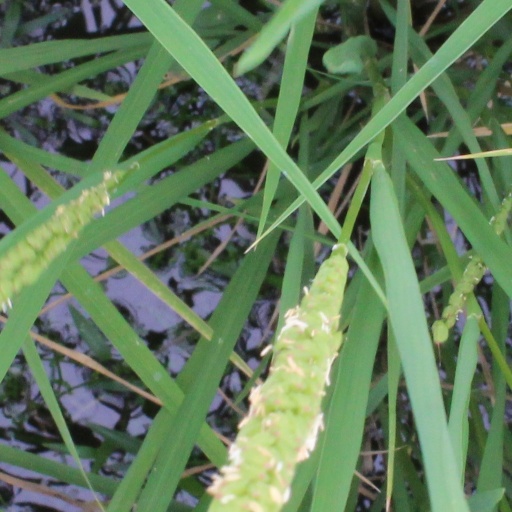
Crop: rice